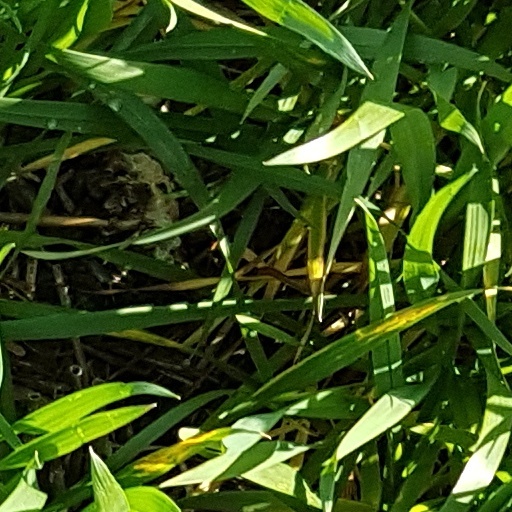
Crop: wheat